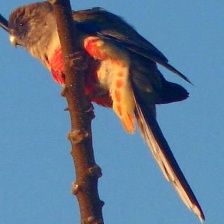
Species: EASTERN BLUEBONNET
Scientific name: NORTHIELLA HAEMATOGASTER